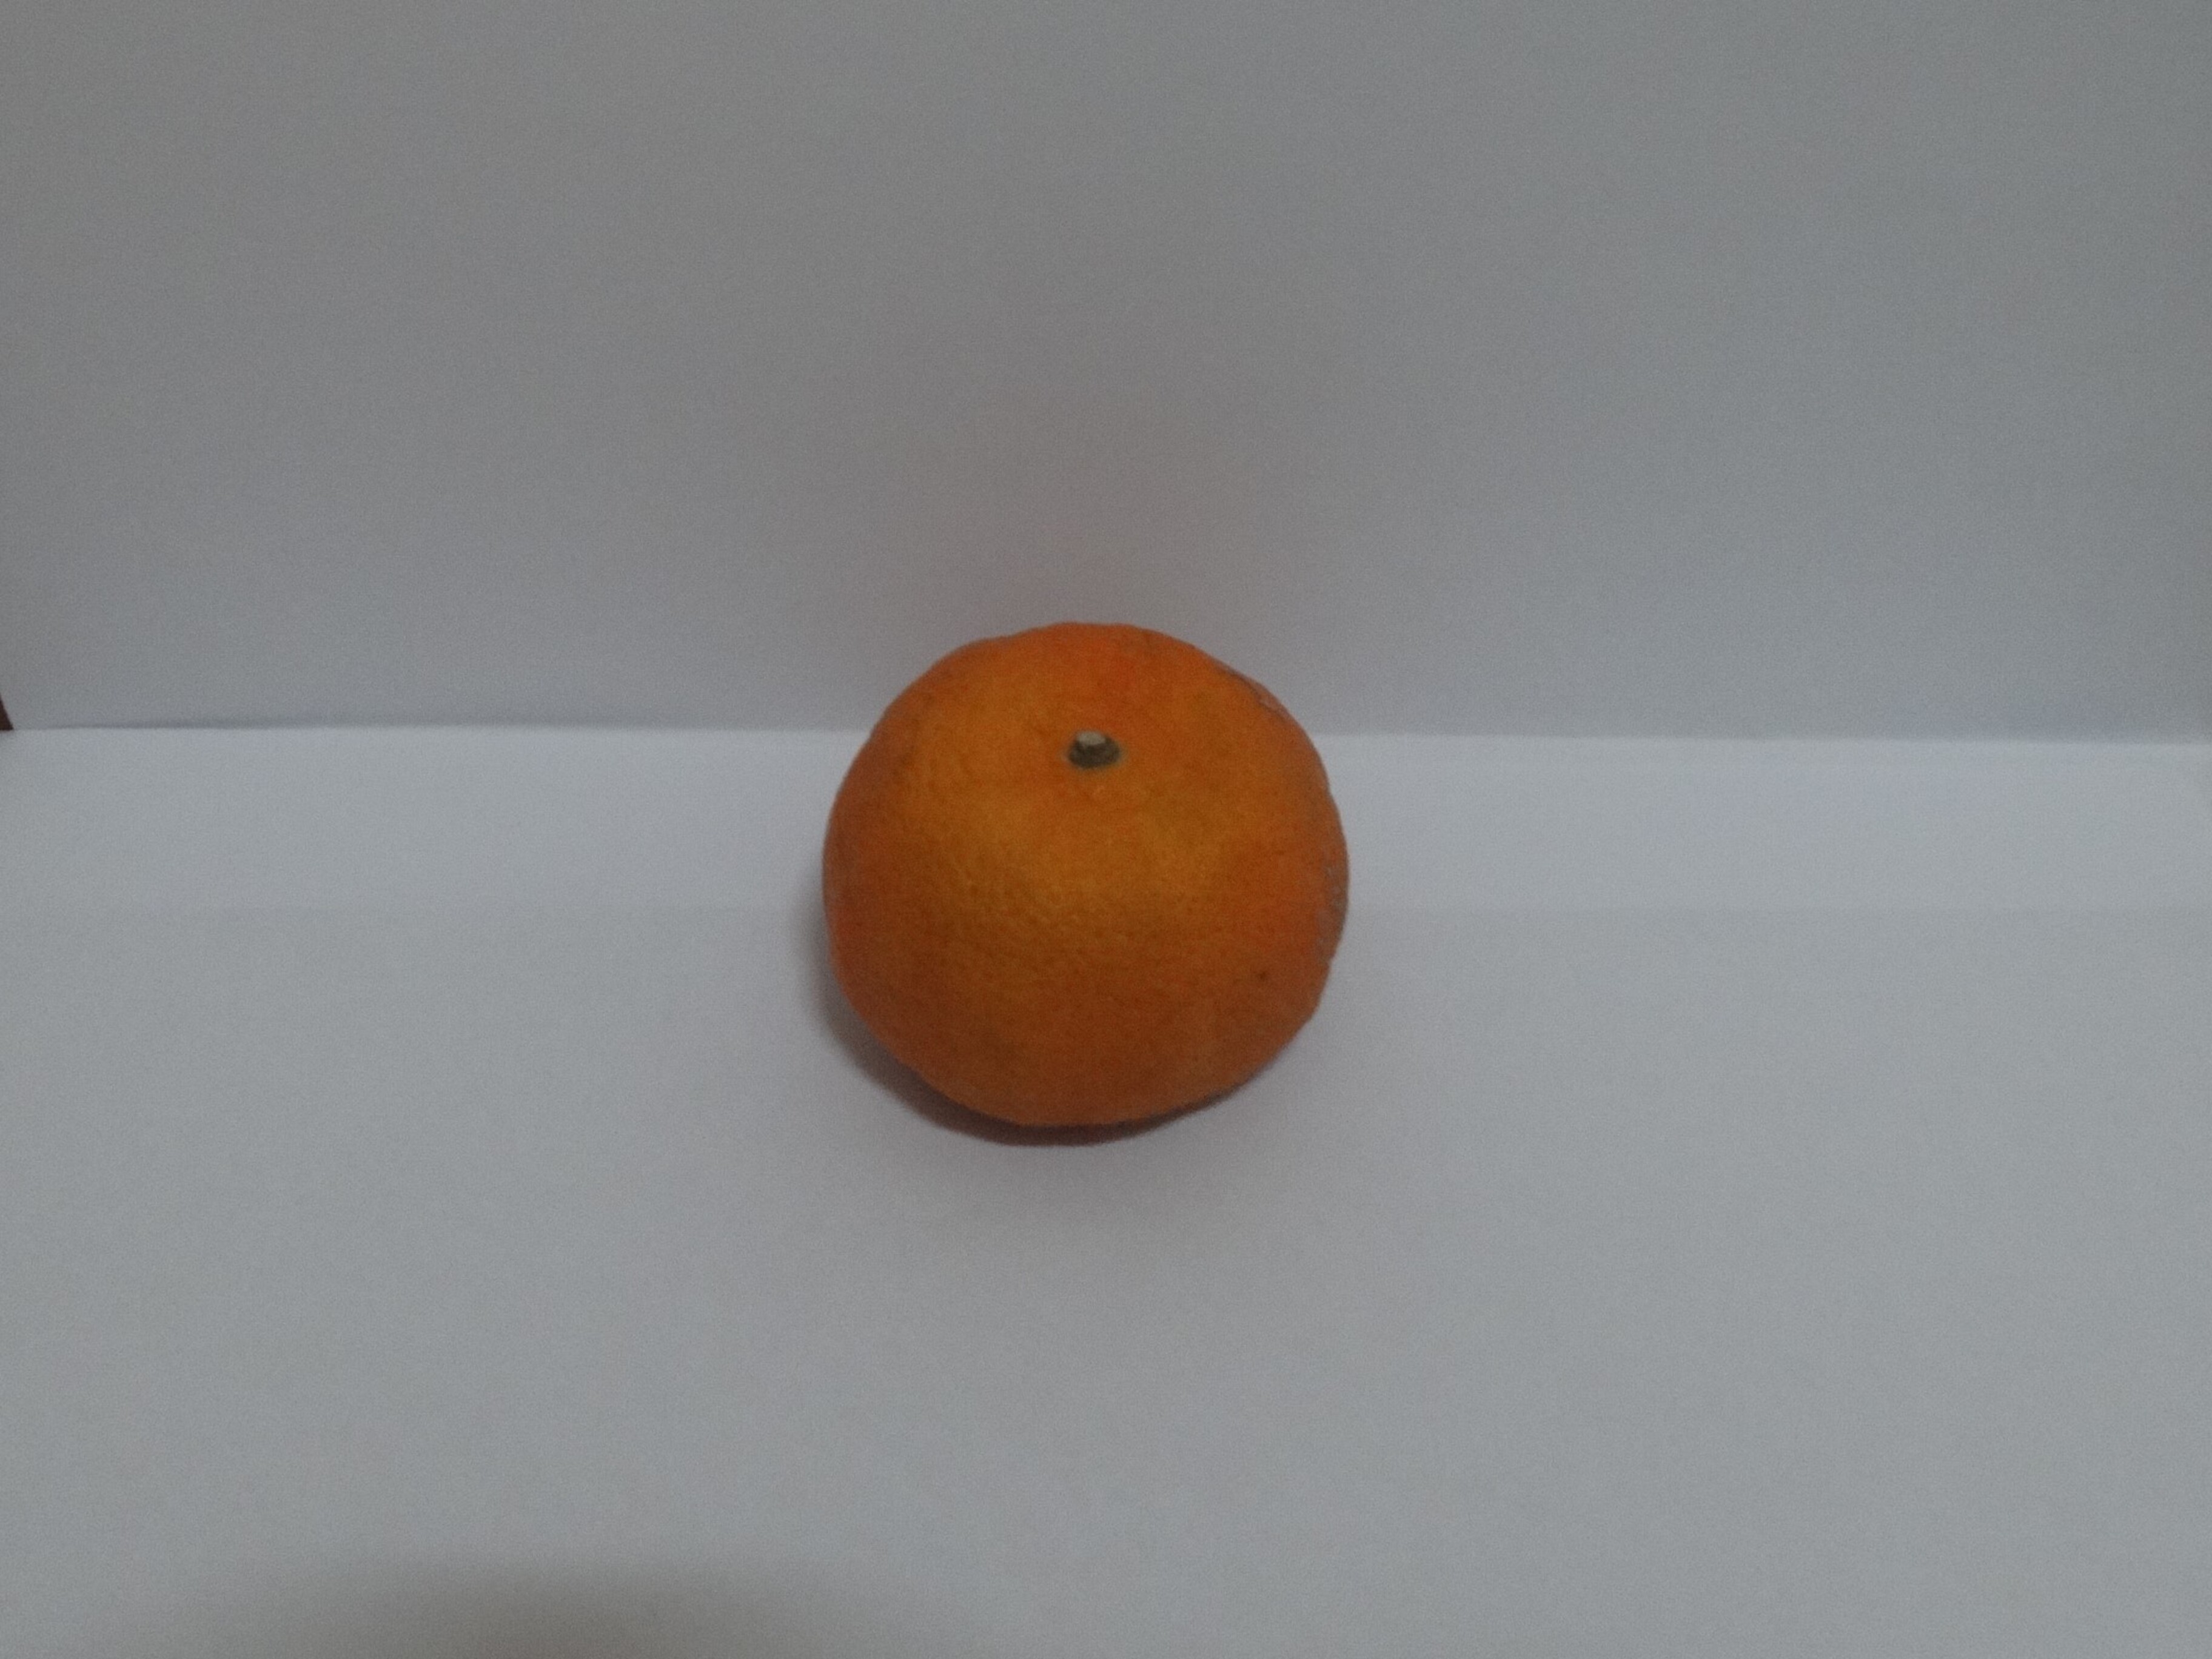
Citrus fruit variety: murcott